FC Barcelona

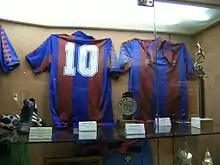
Diego Maradona's "blaugrana" shirt on display in the FC Barcelona Museum

In June 1982, Diego Maradona was signed for a world record fee of £5 million from Boca Juniors. In the following season, under coach César Luis Menotti, Barcelona won the Copa del Rey, beating Real Madrid. Maradona soon left to join Napoli. At the start of the 1984–85 season, Terry Venables was hired as manager. He won La Liga with noteworthy displays by German midfielder Bernd Schuster. The next season, he took the team to their second European Cup final. The team lost on penalties to Steaua București in Seville.